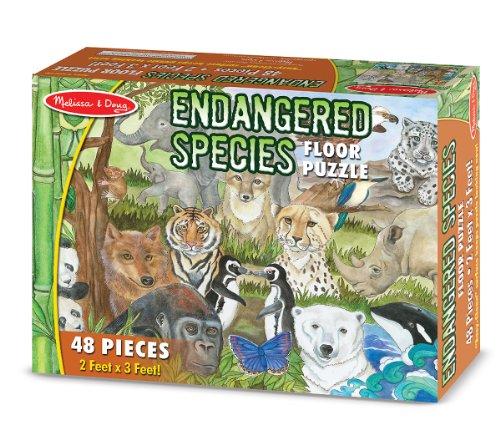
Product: Melissa & Doug Endangered Species Floor Puzzle (Easy-Clean Surface, Promotes Hand-Eye Coordination, 48 Pieces, 24” L x 36” W, Great Gift for Girls and Boys - Best for 3, 4, 5, and 6 Year Olds)
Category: Toys & Games | Puzzles | Floor Puzzles
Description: BEAUTIFUL ENDANGERED SPECIES PUZZLE: The Melissa and Doug Endangered Species Floor Puzzle includes 48 extra-thick cardboard pieces that are easy for children to put together.
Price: $11.69
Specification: ProductDimensions:12x10x3inches|ItemWeight:2.7pounds|ShippingWeight:2.7pounds(Viewshippingratesandpolicies)|DomesticShipping:ItemcanbeshippedwithinU.S.|InternationalShipping:ThisitemcanbeshippedtoselectcountriesoutsideoftheU.S.LearnMore|ASIN:B0063VMDM8|Itemmodelnumber:4437|Manufacturerrecommendedage:4-7years